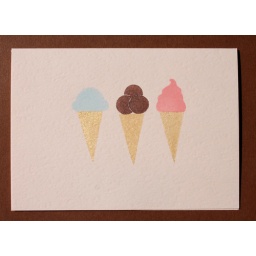
4 bar folded pale pink card. Cones stamped in gold ink. Flavors stamped in blue, brown and pink ink. Comes with matching pale pink envelope.